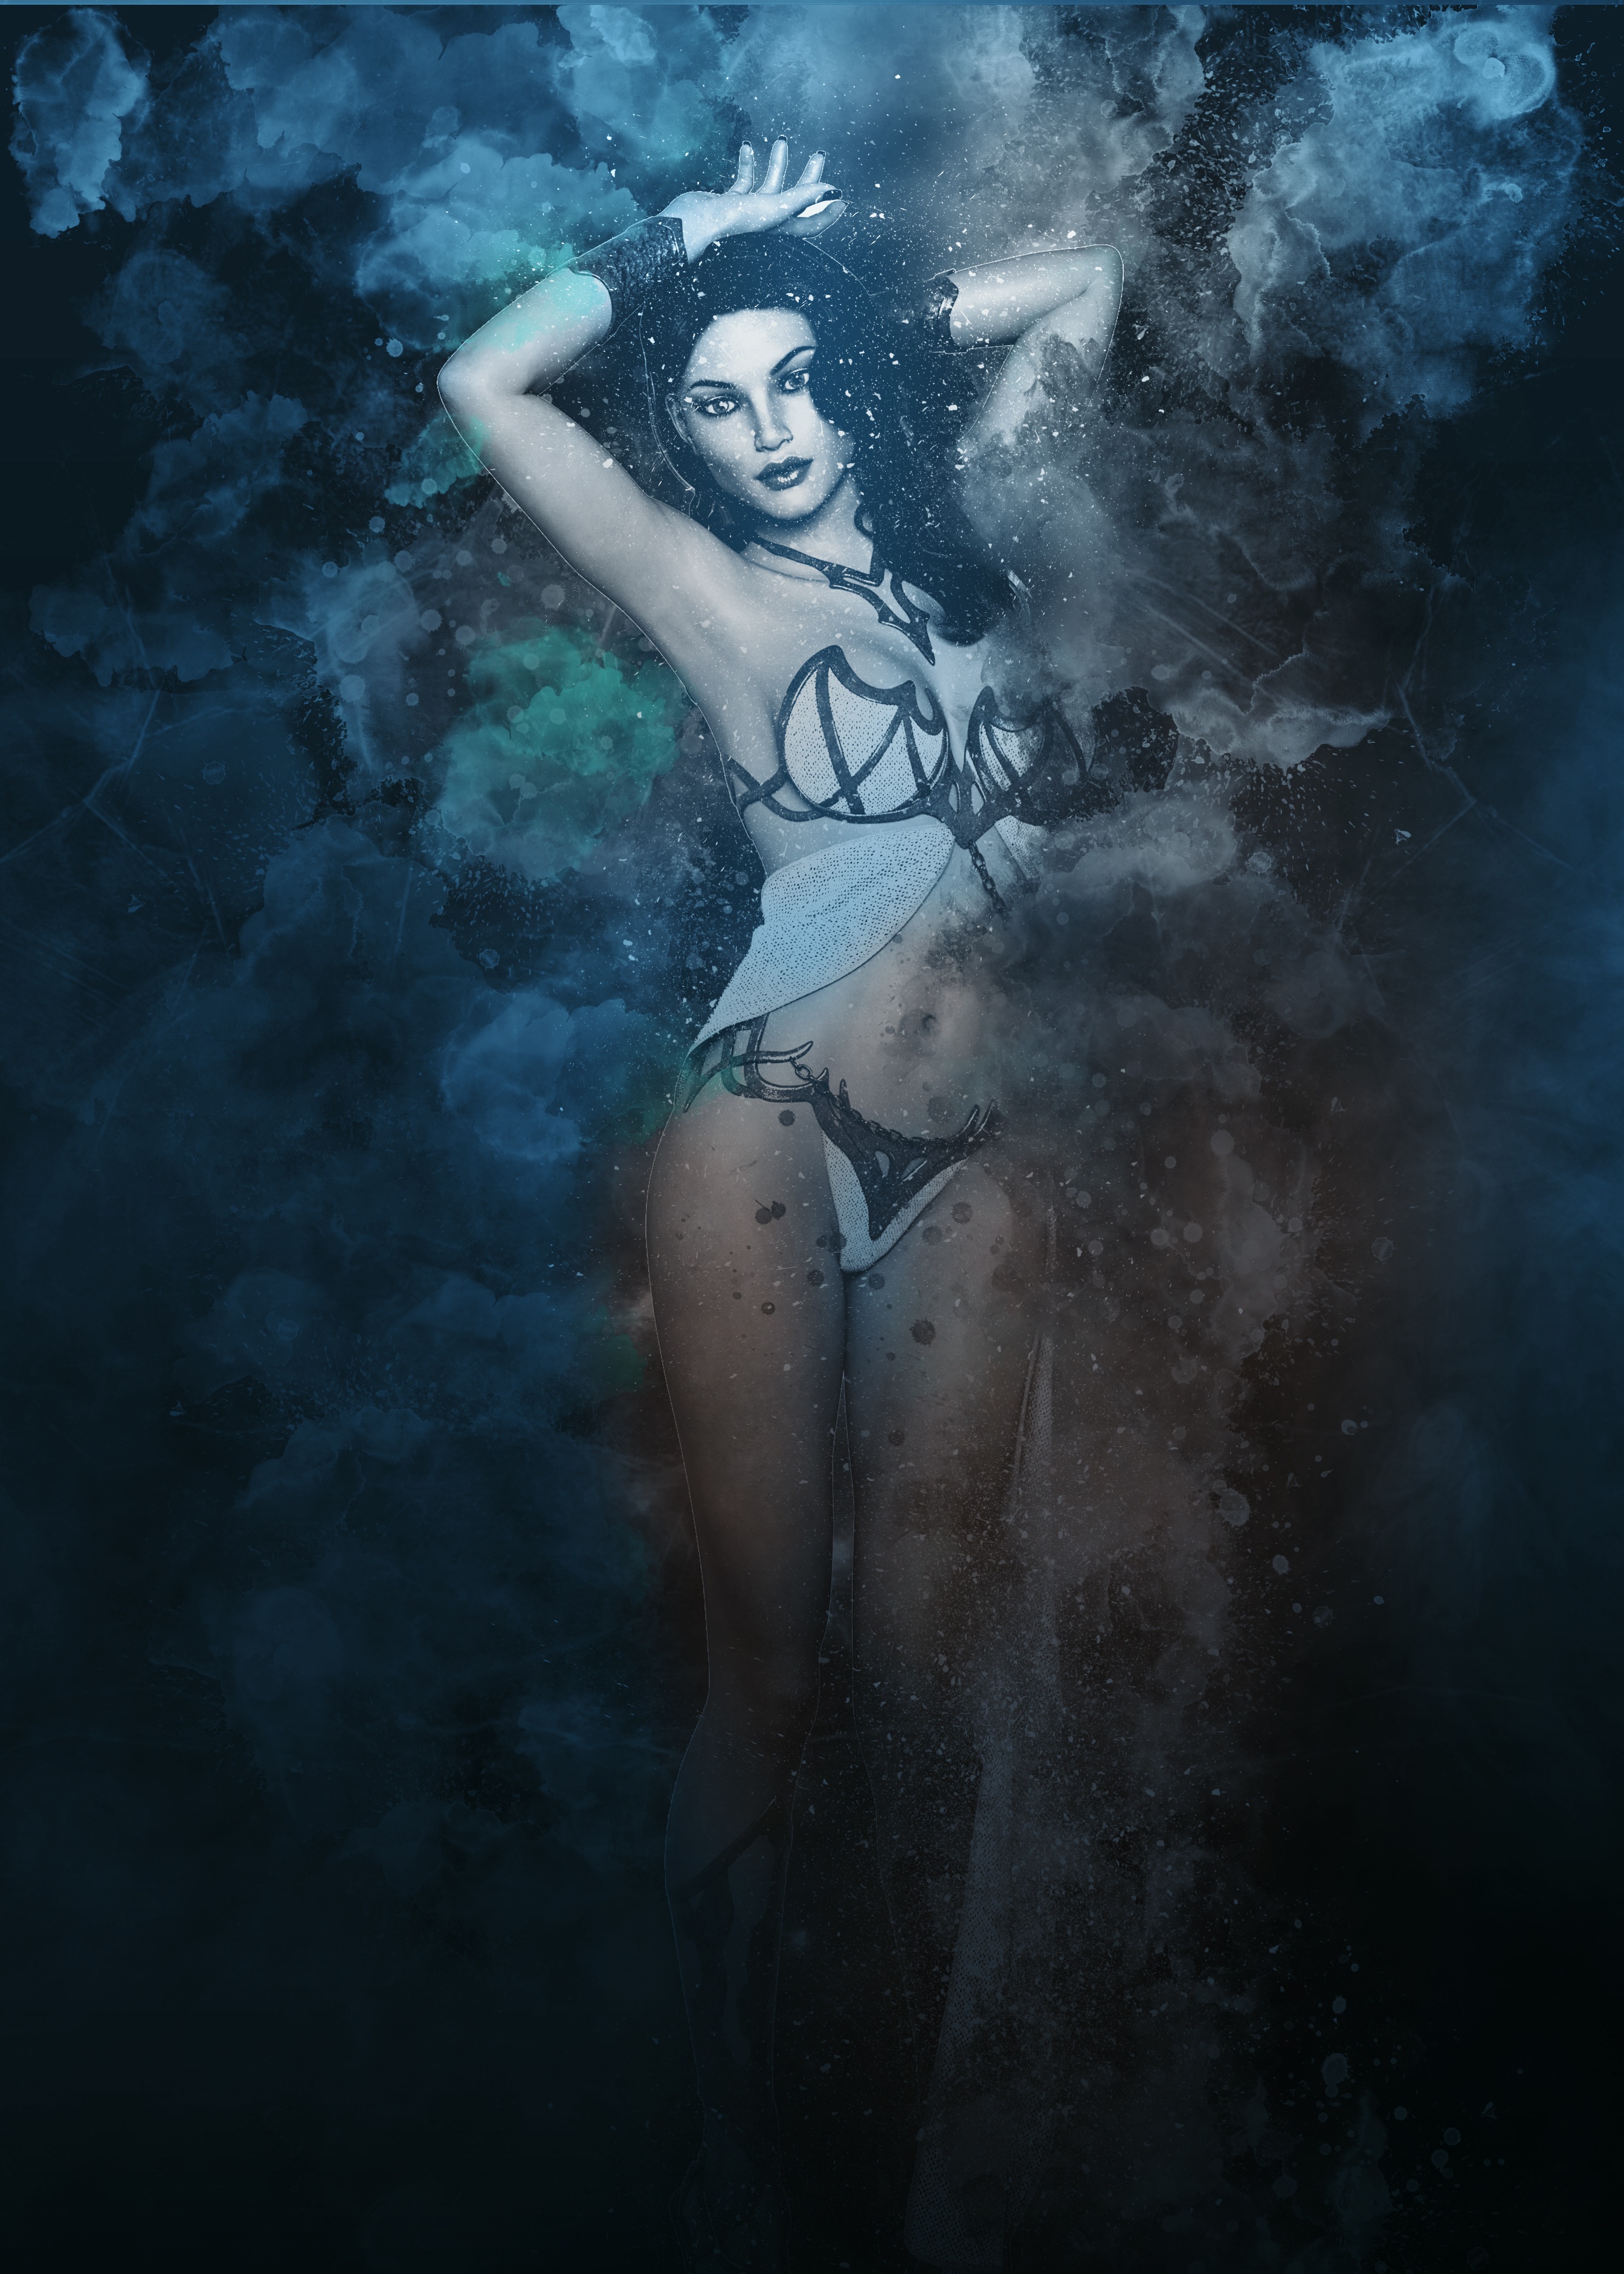
person, girl, woman, female, underwater, model, young, darkness, fashion, blue, figure, skin, pose, beauty, beautiful, sexy, fantasy, pretty, digital art, attractive, young woman, glamour, erotic, digital processing, provocative, fictional character, computer wallpaper